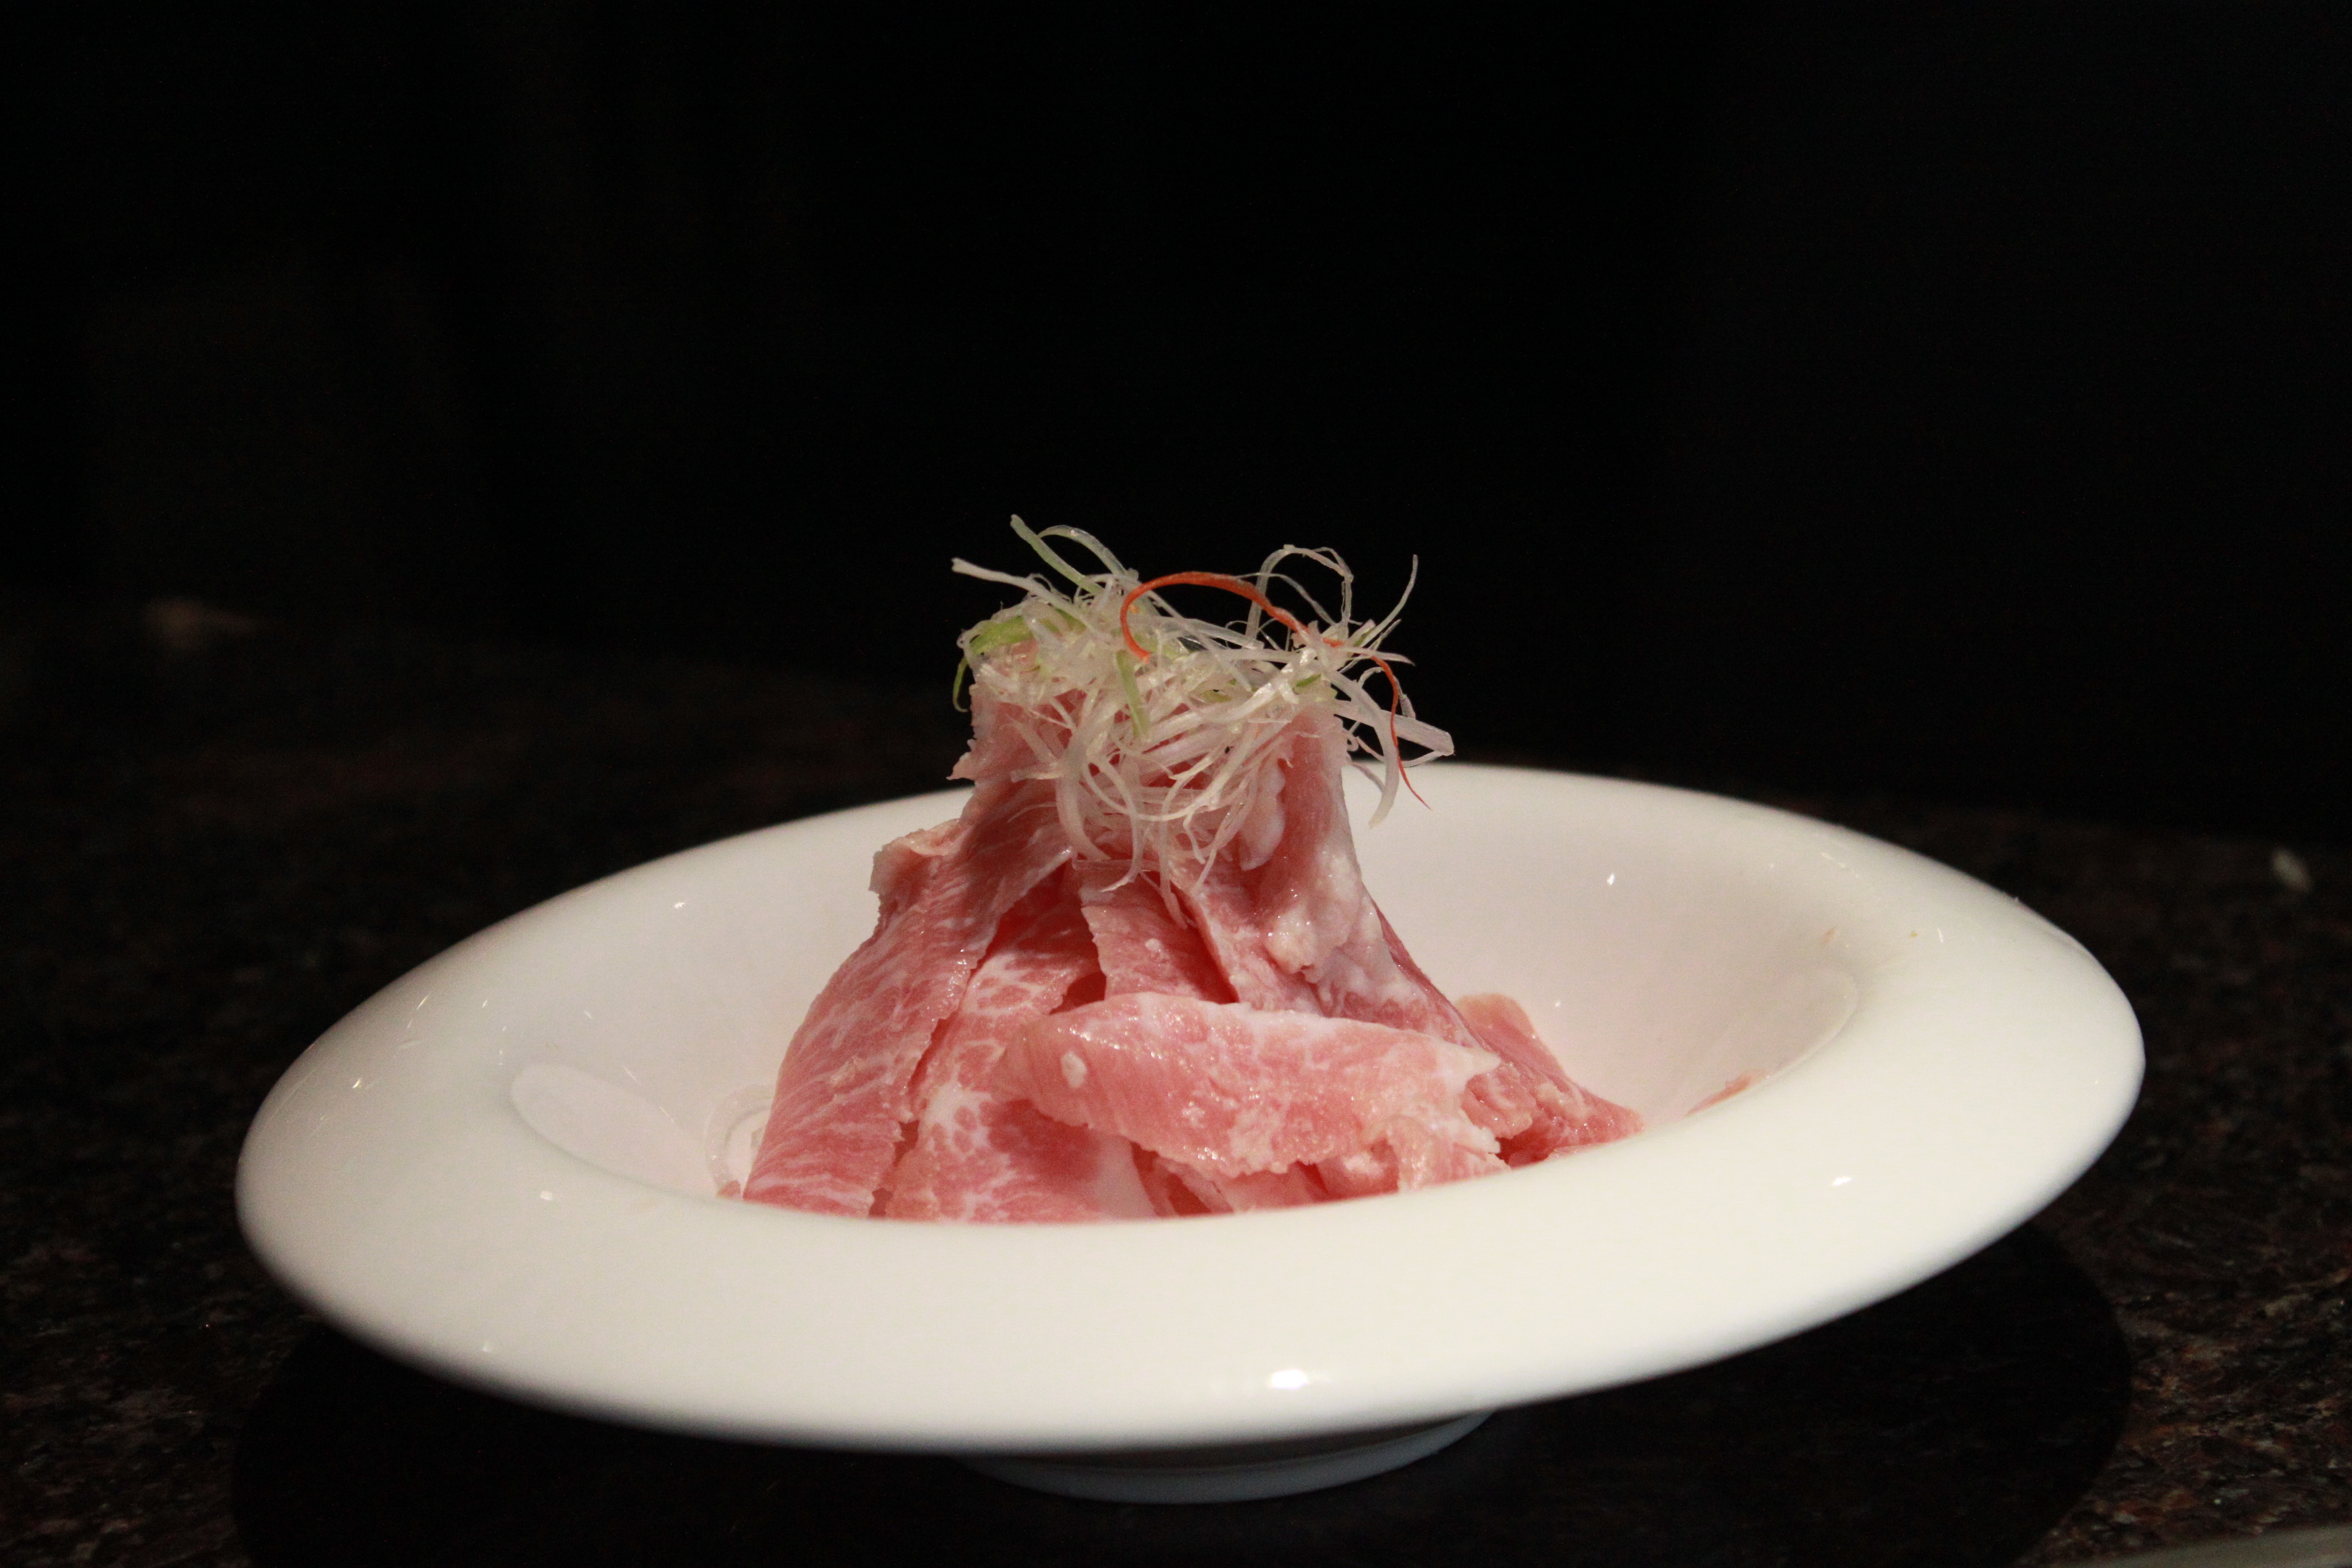
flower, dish, meal, food, produce, pink, dessert, cuisine, asian food, icing, sweetness, flavor